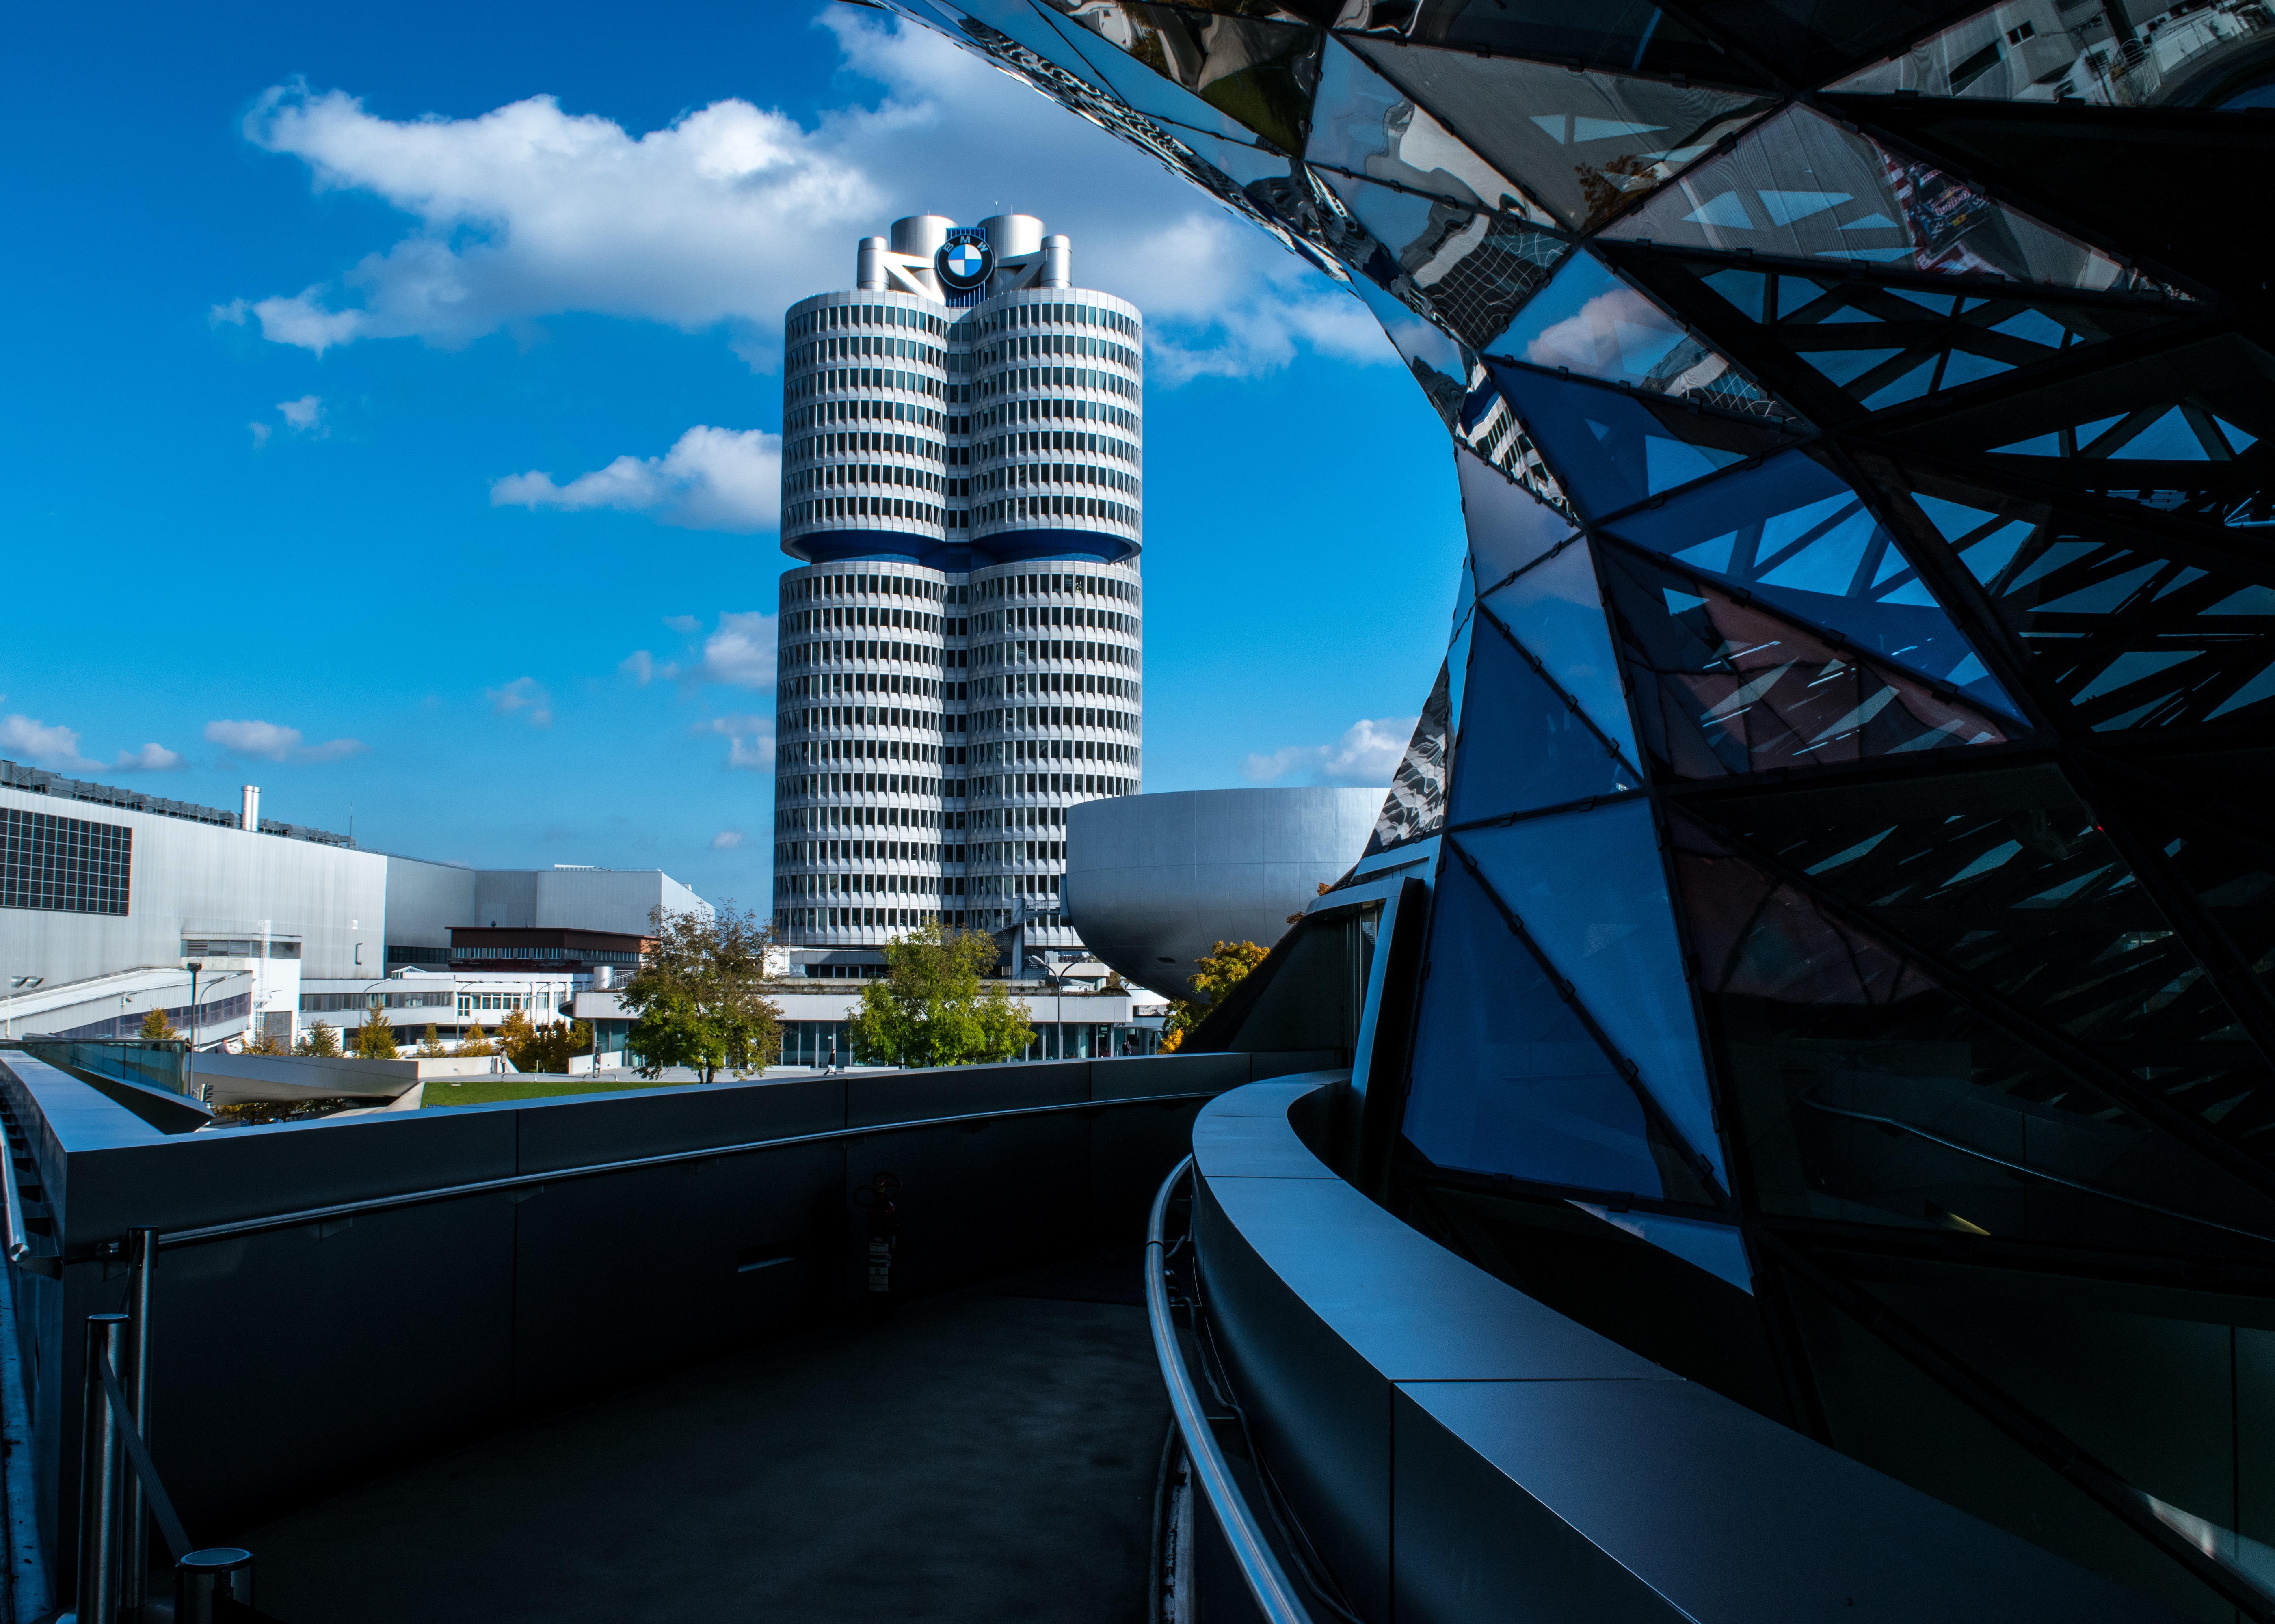
architecture, sky, perspective, building, city, skyscraper, urban, construction, tower, landmark, facade, blue, tower block, modern architecture, clouds, design, backlight, bmw museum